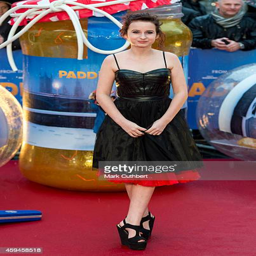
person attends the world premiere